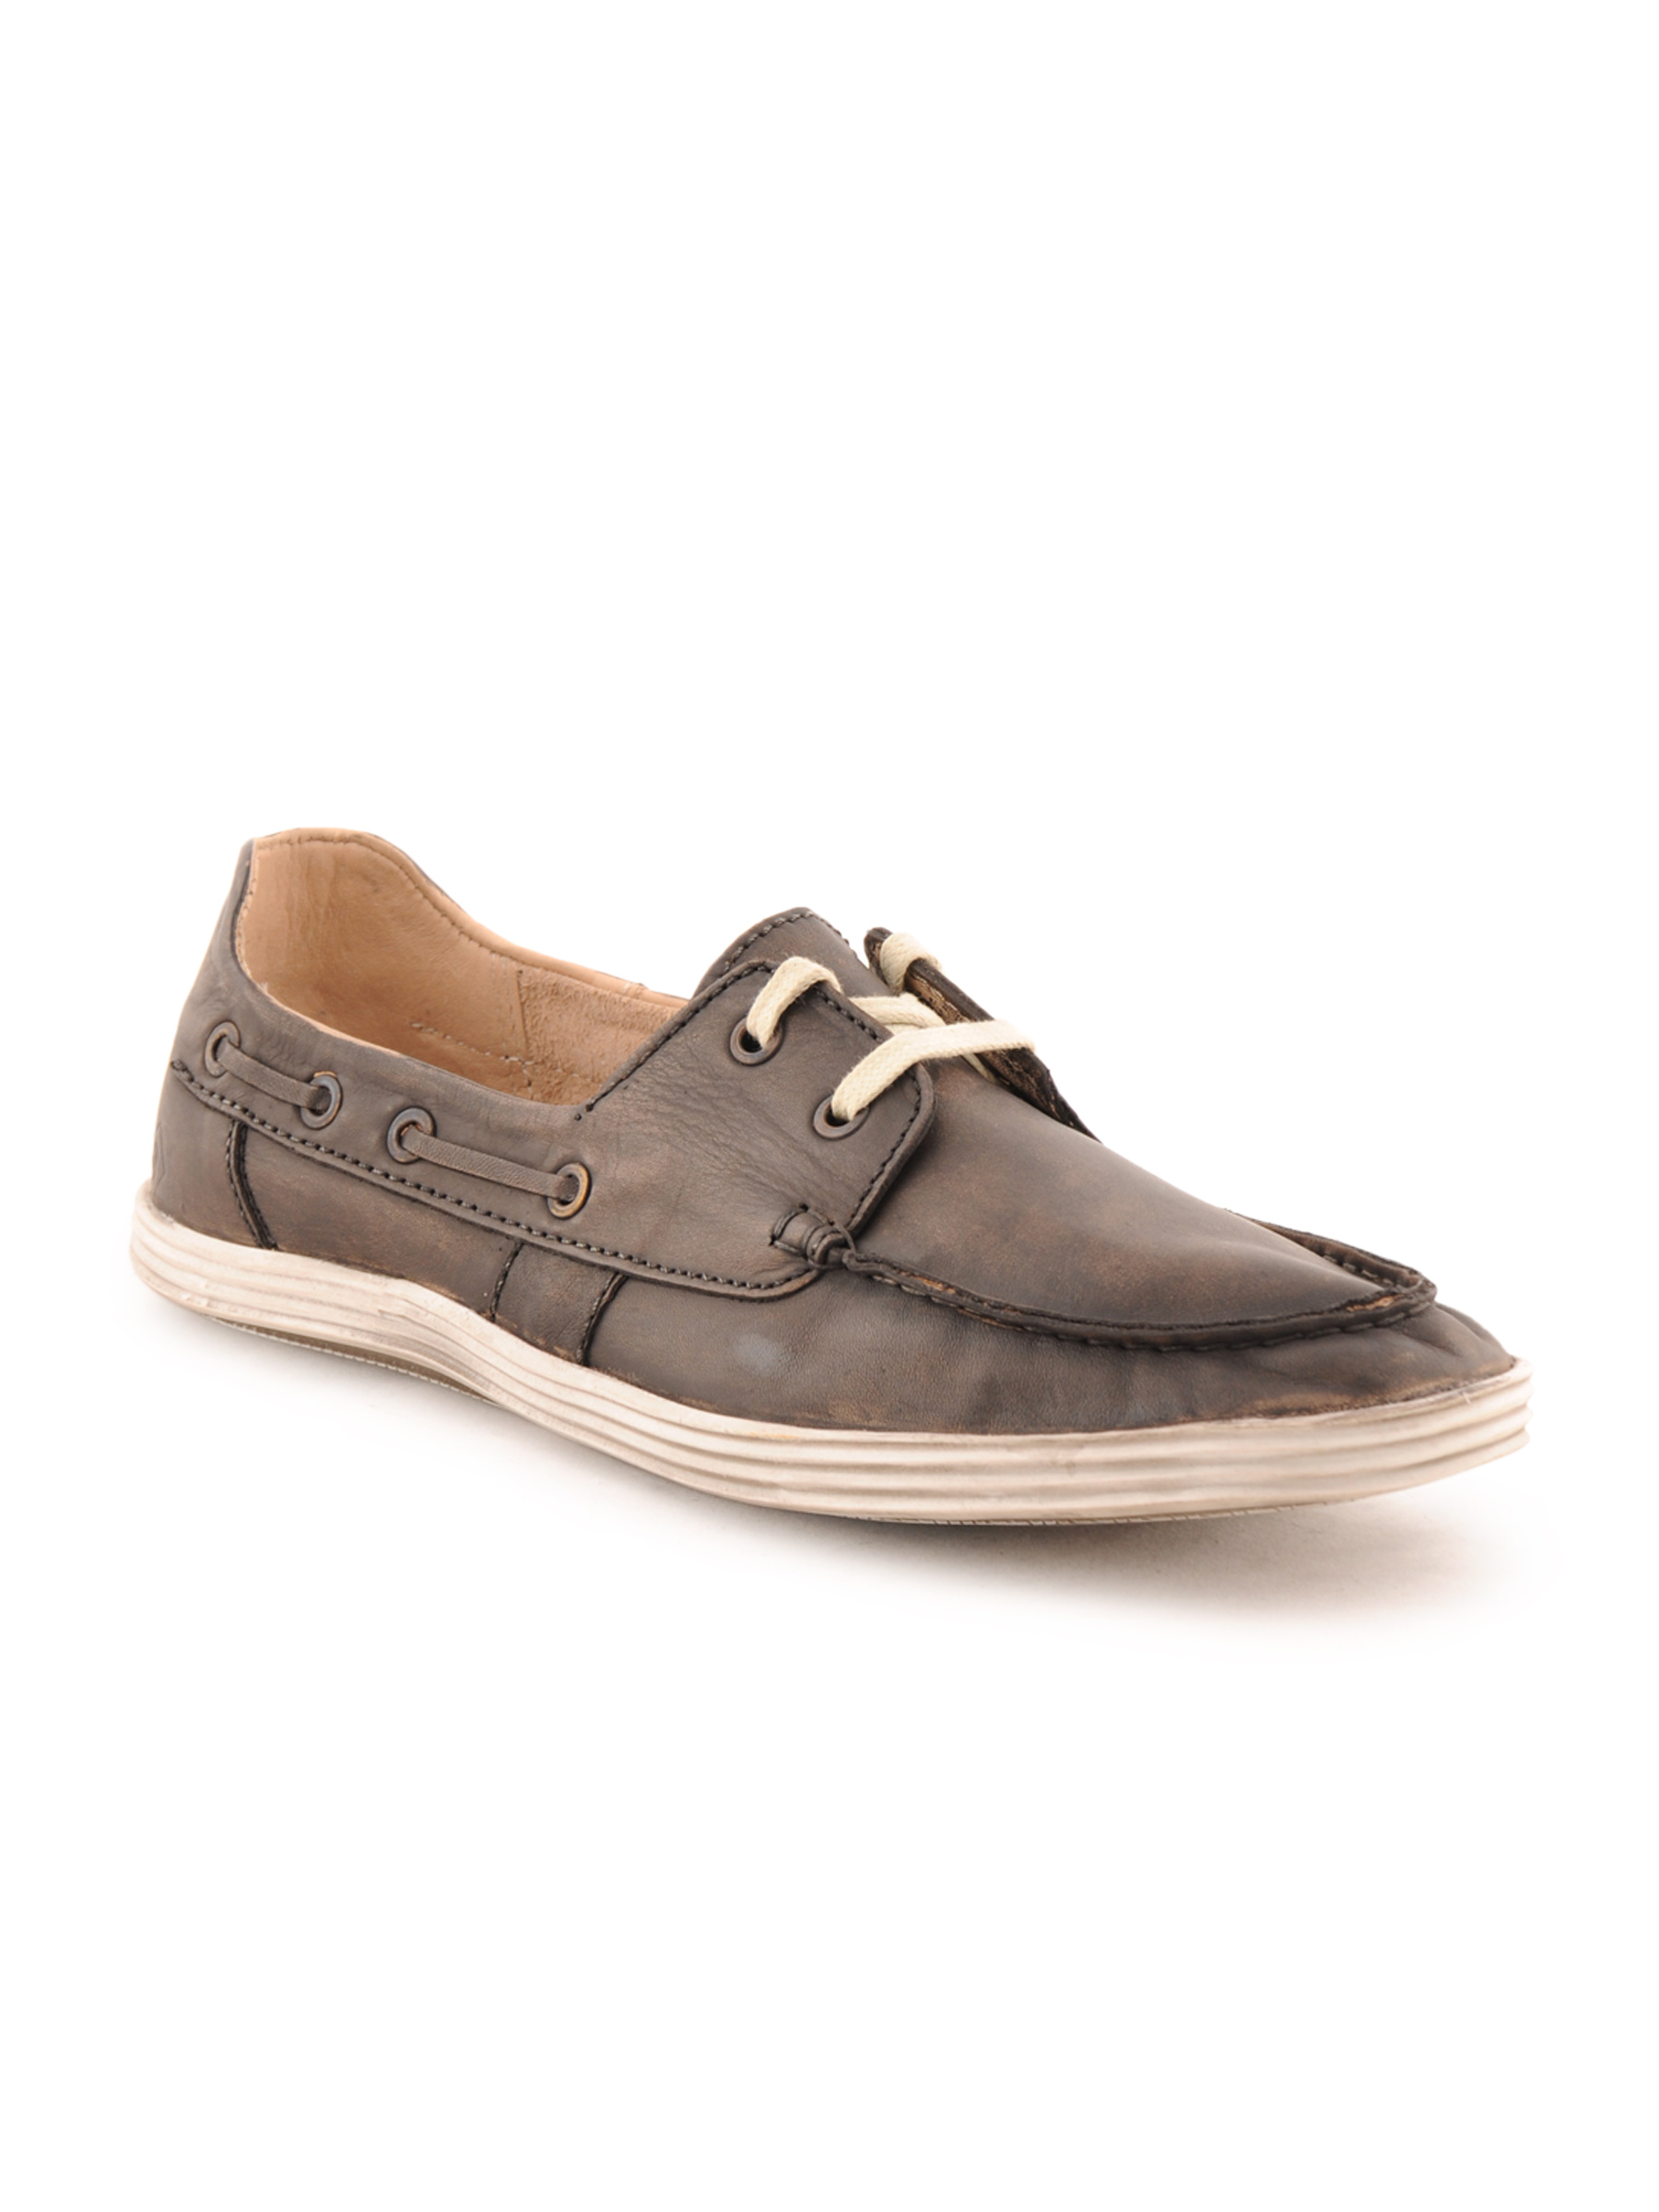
Ganuchi Men Casual Brown Casual Shoes
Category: Footwear / Shoes / Casual Shoes
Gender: Men
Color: Brown
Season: Summer 2012
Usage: Casual